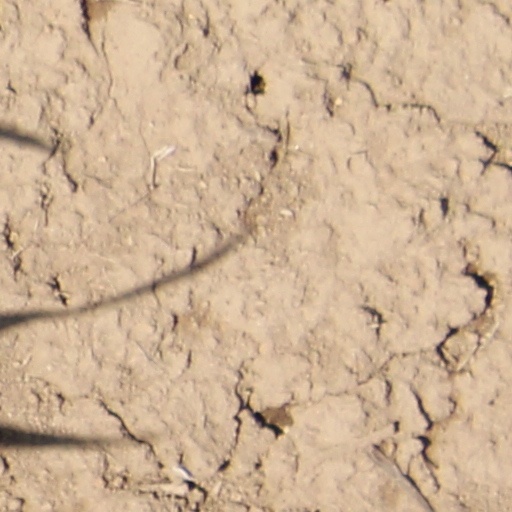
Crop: wheat